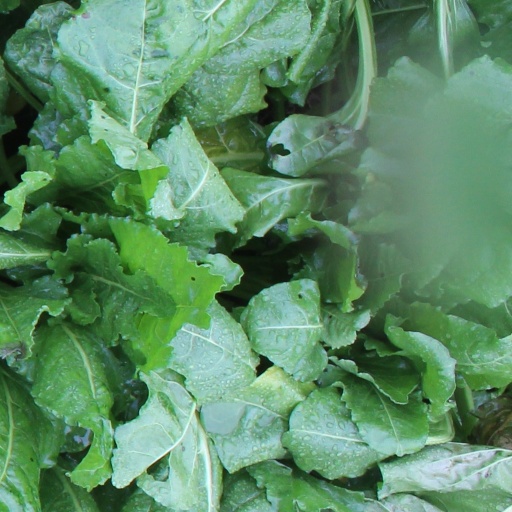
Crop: sugar beet